Cheerleading

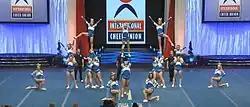
The Italian national team competing at the ICU World Championships.

All-star cheerleading, as sanctioned by the USASF, involves a squad of 5–36 females and males. All-star cheerleaders are placed into divisions, which are grouped based upon age, size of the team, gender of participants, and ability level. The age groups vary from under 4 years of age to 18 years and over. The squad prepares year-round for many different competition appearances, but they actually perform only for up to minutes during their team's routine. The numbers of competitions a team participates in varies from team to team, but generally, most teams tend to participate in six to ten competitions a year. These competitions include locals or regionals, which normally take place in school gymnasiums or local venues, nationals, hosted in large venues all around the U.S., and the Cheerleading Worlds, which takes place at Walt Disney World in Orlando, Florida. During a competition routine, a squad performs carefully choreographed stunting, tumbling, jumping, and dancing to their own custom music. Teams create their routines to an eight-count system and apply that to the music so that the team members execute the elements with precise timing and synchronization.